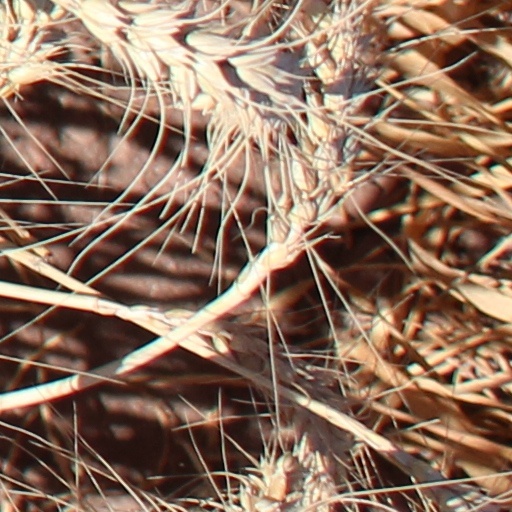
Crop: wheat